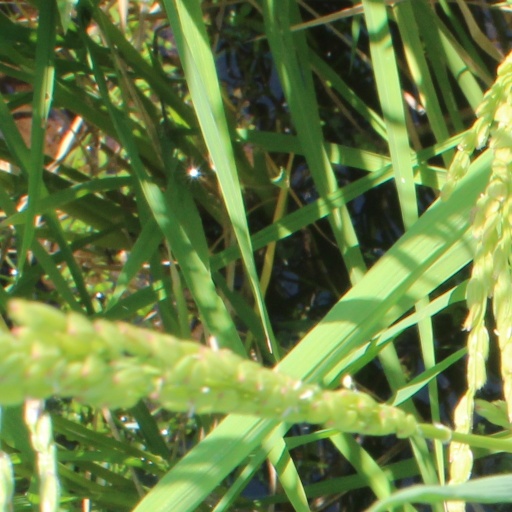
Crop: rice